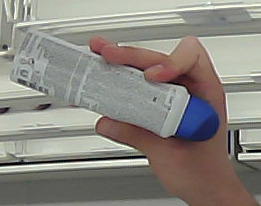
Product: dove_spray